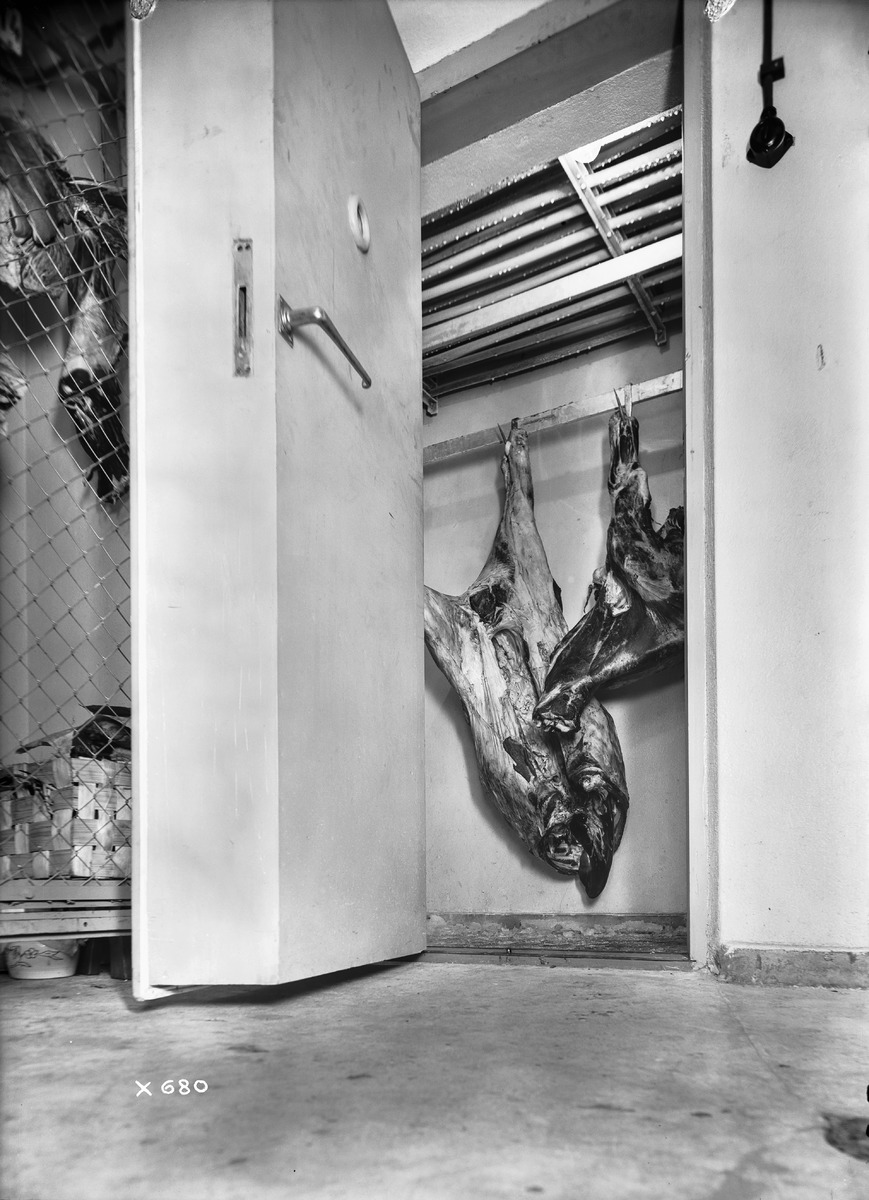
Kauppahallin jäähdytysosasto
The refrigeration department of a market hall
sisällön kuvaus: Luultavasti Oulun kauppahallin jäähdytysosasto 1.1.1936. content description: The refrigeration department of (probably) Oulu Market Hall on January 1, 1936.
Vuosi: 1936
Paikka: Suomi, Oulu, Suomi, Oulu
Aiheet: Oulun kauppahalli; sisäkuva; jäähdytys; kauppahallit; refrigeration; market halls